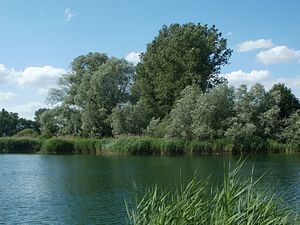
Rigkær
Rigkær udvikler typisk frodig rør- og sump-skov med tiden.
Rigkær er en naturtype, der består af moser og enge med vandmættet jordbund med mere eller mindre kalkholdigt grundvand. Hvor engen afgræsses eller slås, er vegetationen åben og lavtvoksende med små stararter og mosser. Hvis der ikke slås eller græsses, bliver det mere højtvoksende og tilgroet, så det efterhånden ændres til krat eller sumpskov.